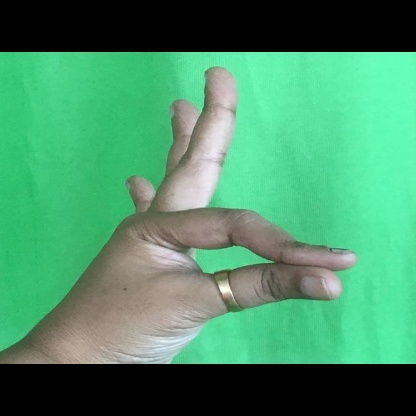
Mudra: Hamsasyam